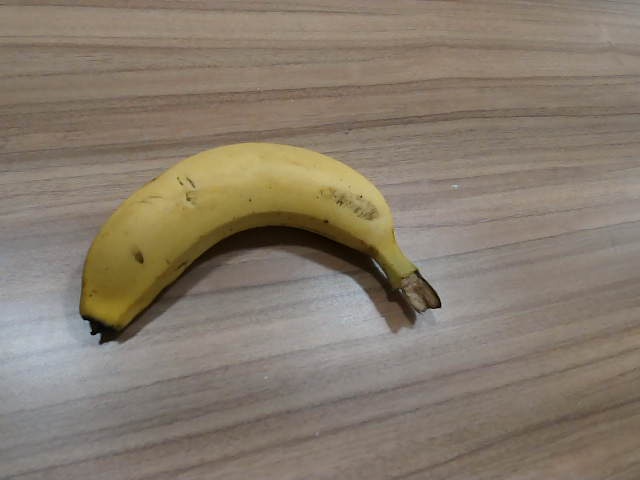
Label: Ripe_Banana